History of Jerusalem during the Kingdom of Jerusalem

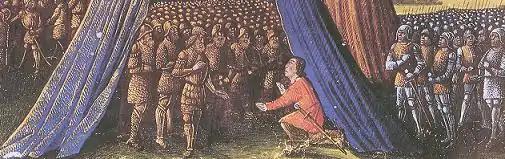
Surrender of the city of Jerusalem, Balian of Ibelin before Saladin (from manuscript, c. 1490)

With the conquest of Jerusalem, most Crusaders returned home to Europe, and only a small number of pilgrims settled in the Holy Land. They faced vast challenges, including having their capital of the Kingdom of Jerusalem outside the main trade routes and away from coastal ports.